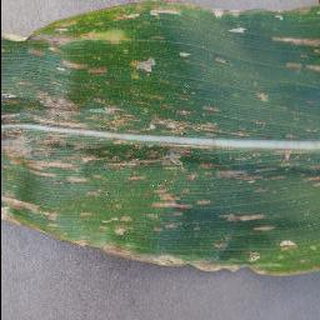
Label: corn_cercospora_leaf_spot